Battle of Marj Dabiq

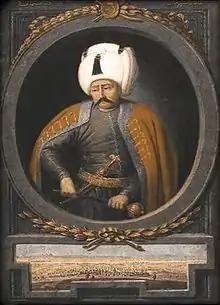
Portrait of Selim I by Konstantin Kapıdağlı

Leaving Al-Ashraf Tuman bay II in control of Cairo, the Sultan and his army marched north with great pomp and were accompanied by music, singing and festivity. The hosts included fifteen high-ranking emirs of a Thousand, 5,000 of his own royal Mamluks, and militia conscripts and were supplemented during the march by additional Syrian and Bedouin contingents. High officers of state, the Abbasid caliph Al-Mutawakkil III, sheikhs, and courtiers, together with muezzins, physicians and musicians, followed in his train.